Neil Sedaka

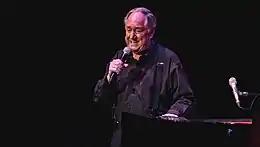
Sedaka performing in 2017

Also in 2014, Sedaka duetted with up-and-coming Nashville star Mary Sarah (Gross) on Connie Francis' classic, "Theme from "Where the Boys Are"", on her all-duets album "Bridges". Mary Sarah was also a Season 10 (spring 2016) contestant on NBC's "The Voice", and once again relied on Sedaka's "Where the Boys Are" for her blind audition. She turned all four chairs around, and ultimately placed seventh in the competition. In 2015, Sedaka duetted on his No. 1 hit from 1974 to 1975, "Laughter in the Rain", with Steve Tyrell, on Tyrell's 2015 album "That Lovin' Feeling". In 2014, BBC Four broadcast the documentary, "Neil Sedaka: King of Song", telling the story of the two distinct periods of success in his career.